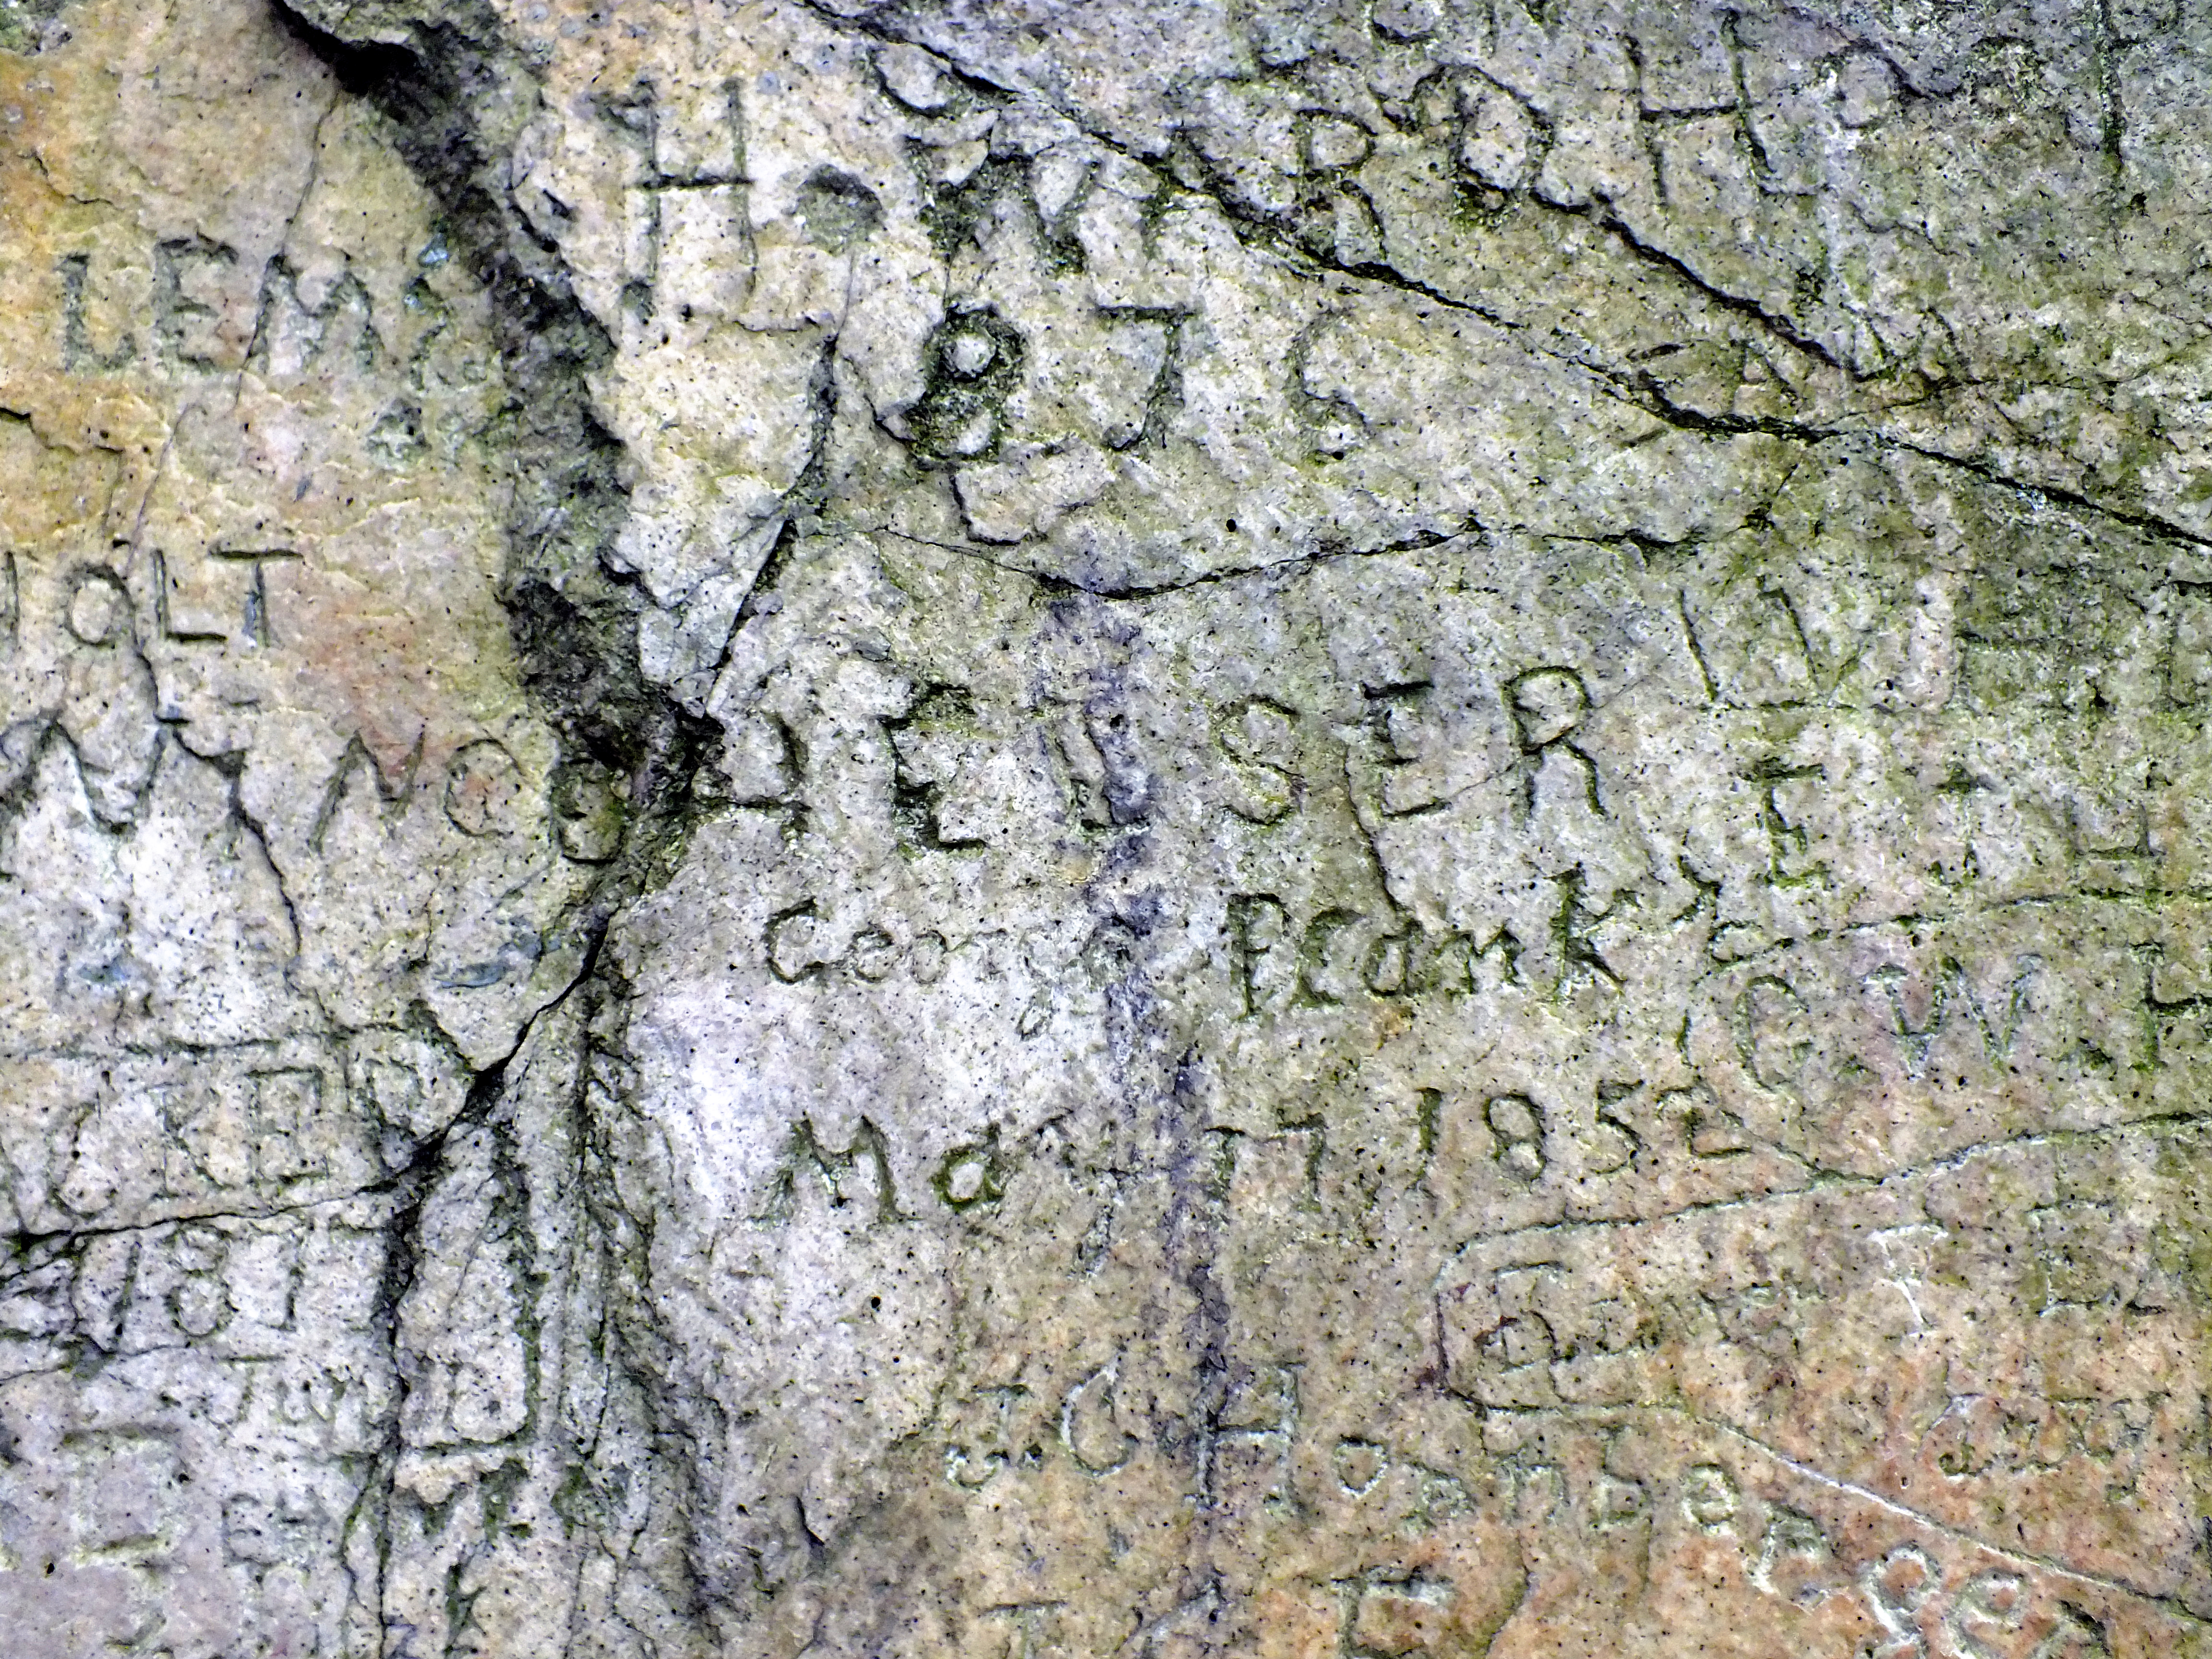
tree, rock, branch, plant, wood, texture, flower, trunk, wall, birch, soil, stone wall, material, creativecommons, geology, pennsylvania, lancastercounty, carvings, engravings, welshmountain, moneyrockspark, caernarvontownship, moneyrockscountypark, inscriptions, flowering plant, woody plant, land plant